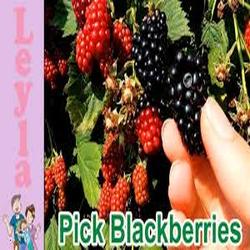
Label: Blackberry